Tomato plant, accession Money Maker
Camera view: bottom (45 deg); turntable rotation: 210 degrees
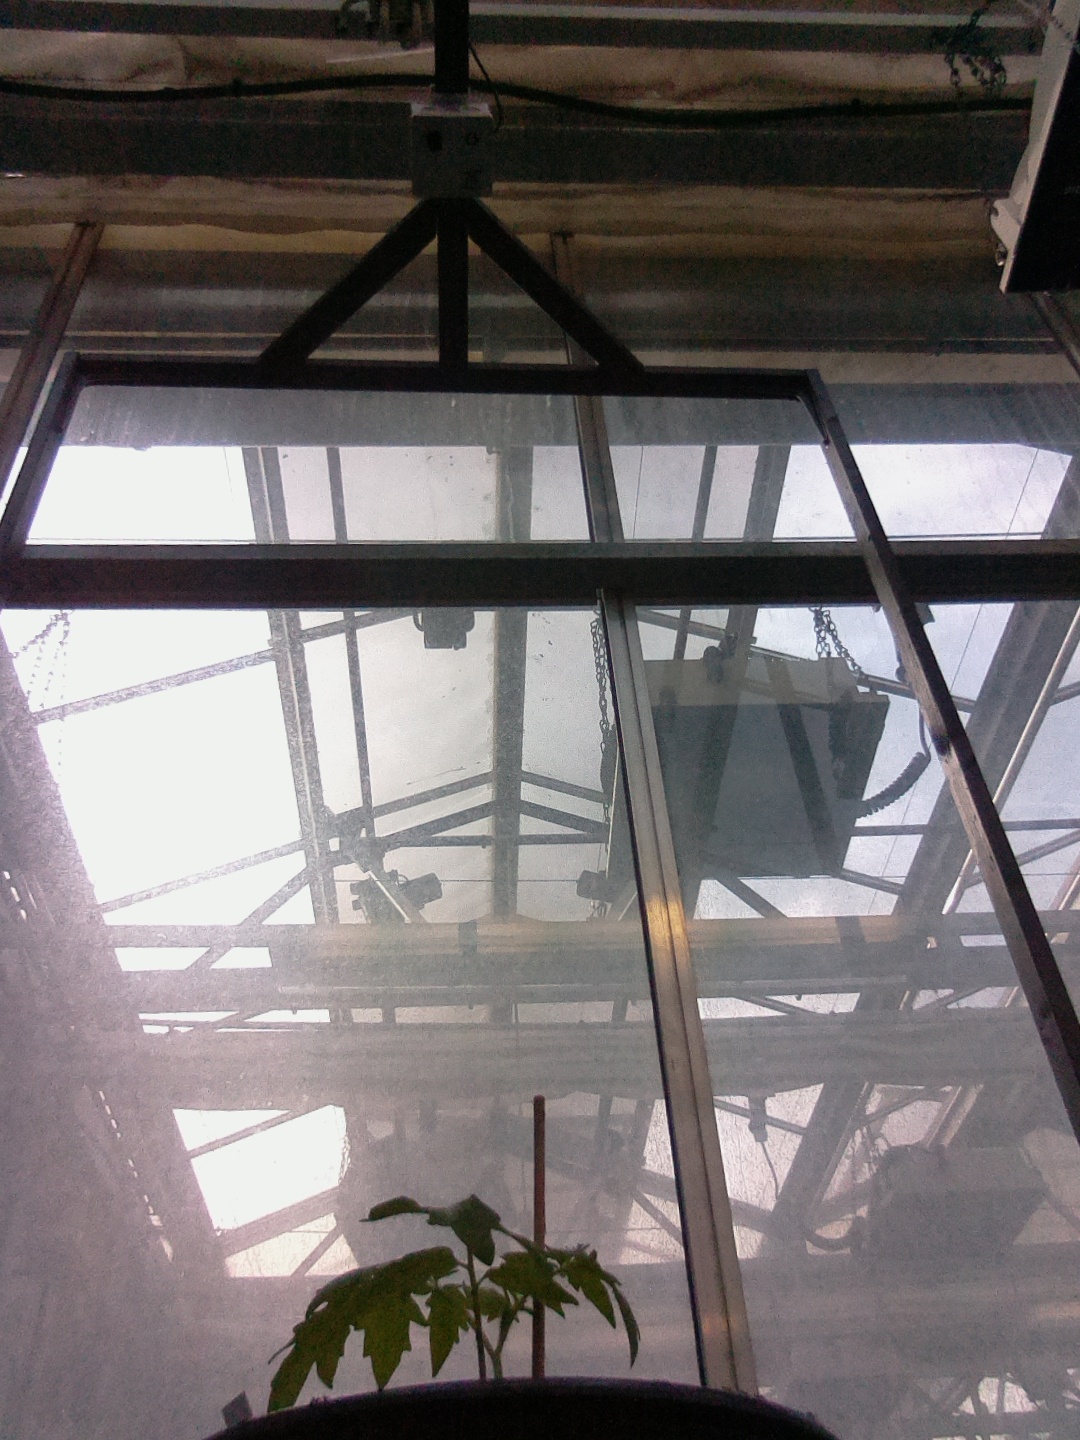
BBCH growth stage 13: 6 of true leaves visible